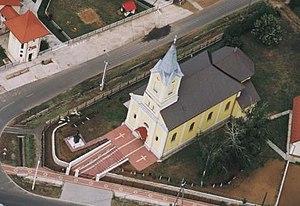
Nyírlugos est une ville et une commune du comitat de Szabolcs-Szatmár-Bereg en Hongrie.